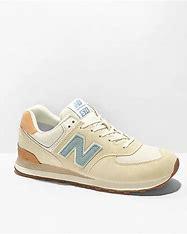
Brand: New
Model: Balance Lifestyle